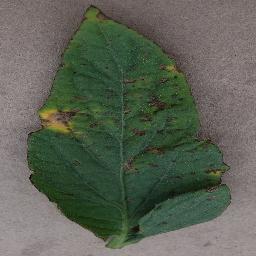
Label: Tomato___Bacterial_spot